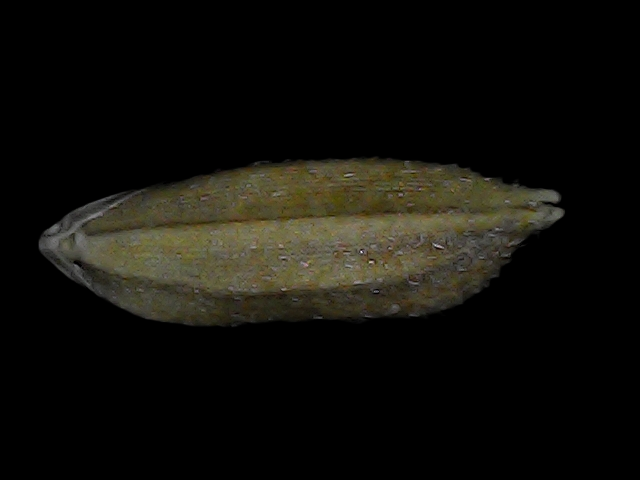
Rice variety: Bd93